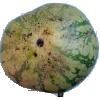
Label: Watermelon 1